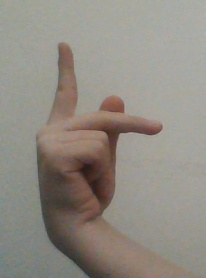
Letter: dha